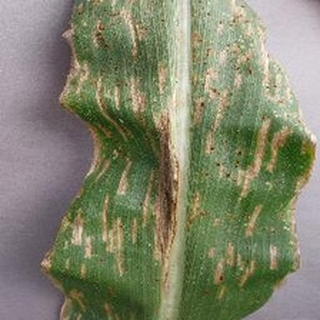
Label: corn_northern_leaf_blight